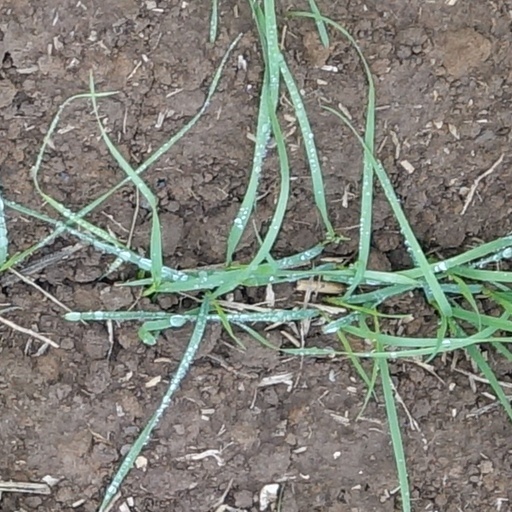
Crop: wheat